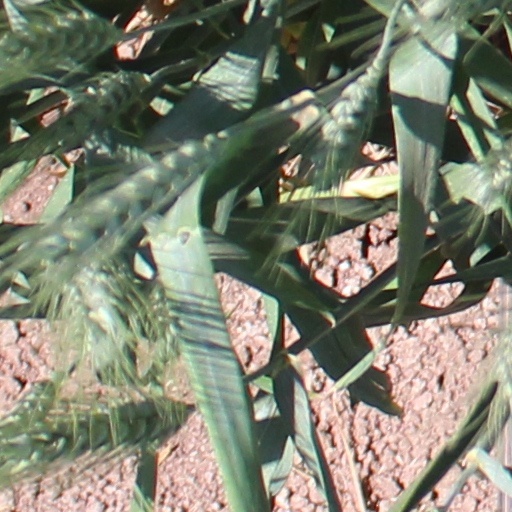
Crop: wheat